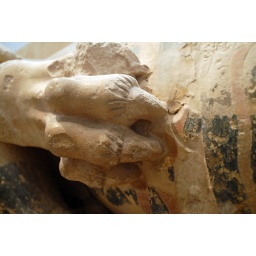
The image of a lion devouring a bull is everywhere in Ancient Greek art.